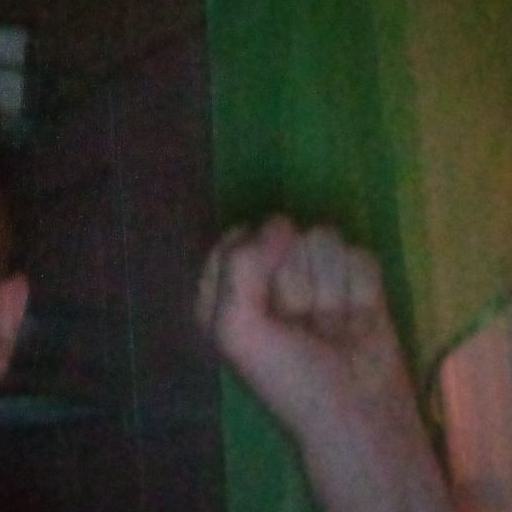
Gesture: fist